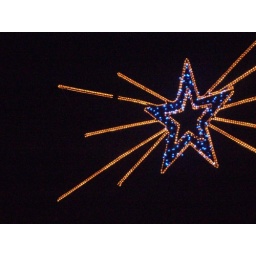
Can we pretend that airplanes in the night sky are like shooting stars.